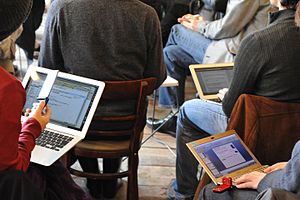
Menneskelig multitasking
Sidder med både mobil og computer.
Menneskelig multitasking er dét at skifte mellem opgaver, der hver især kræver opmærksomhed - fx beslutninger. Begrebet kommer af computer-multitasking. En almindelig tanke er at man kan nå mere på kortere tid ved at multitaske. Dog viser meget forskning, at det kan resultere i spildt tid og flere fejl på grund af utilstrækkelig opmærksomhed.